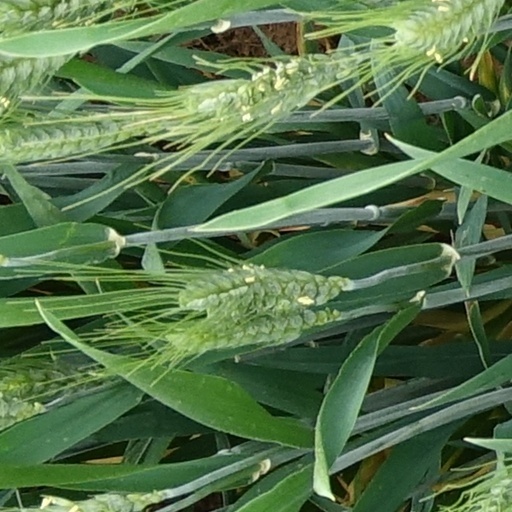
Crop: wheat